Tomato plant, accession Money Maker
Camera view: bottom (45 deg); turntable rotation: 90 degrees
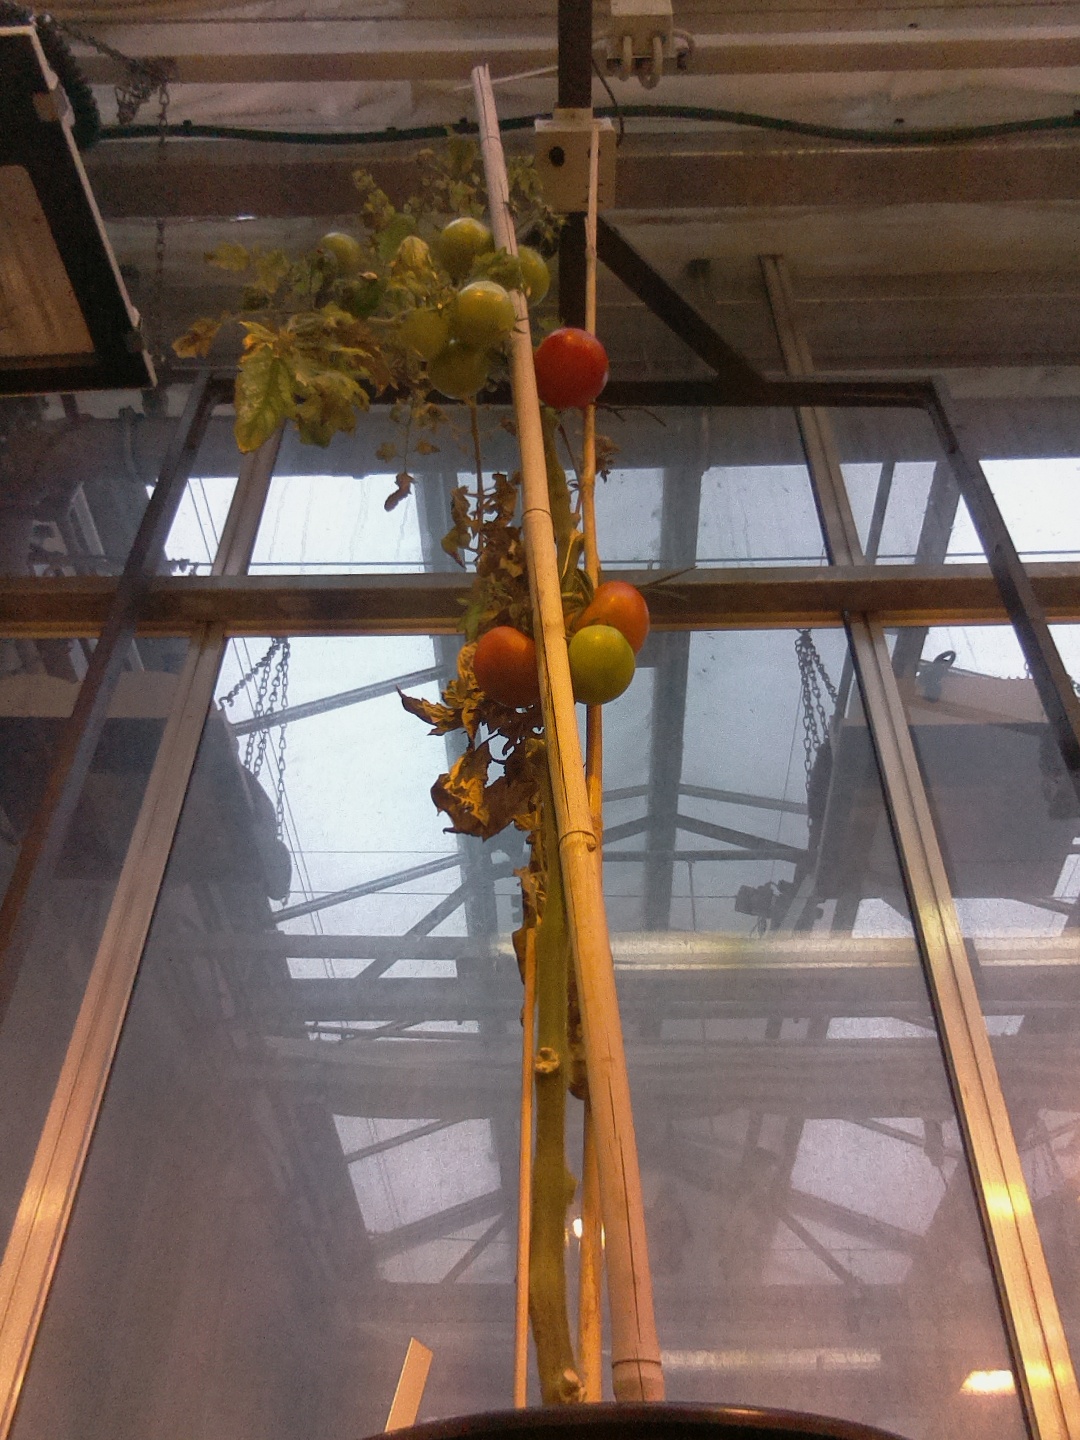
BBCH growth stage 83: 30%-40% of fruits show typical fully ripe color